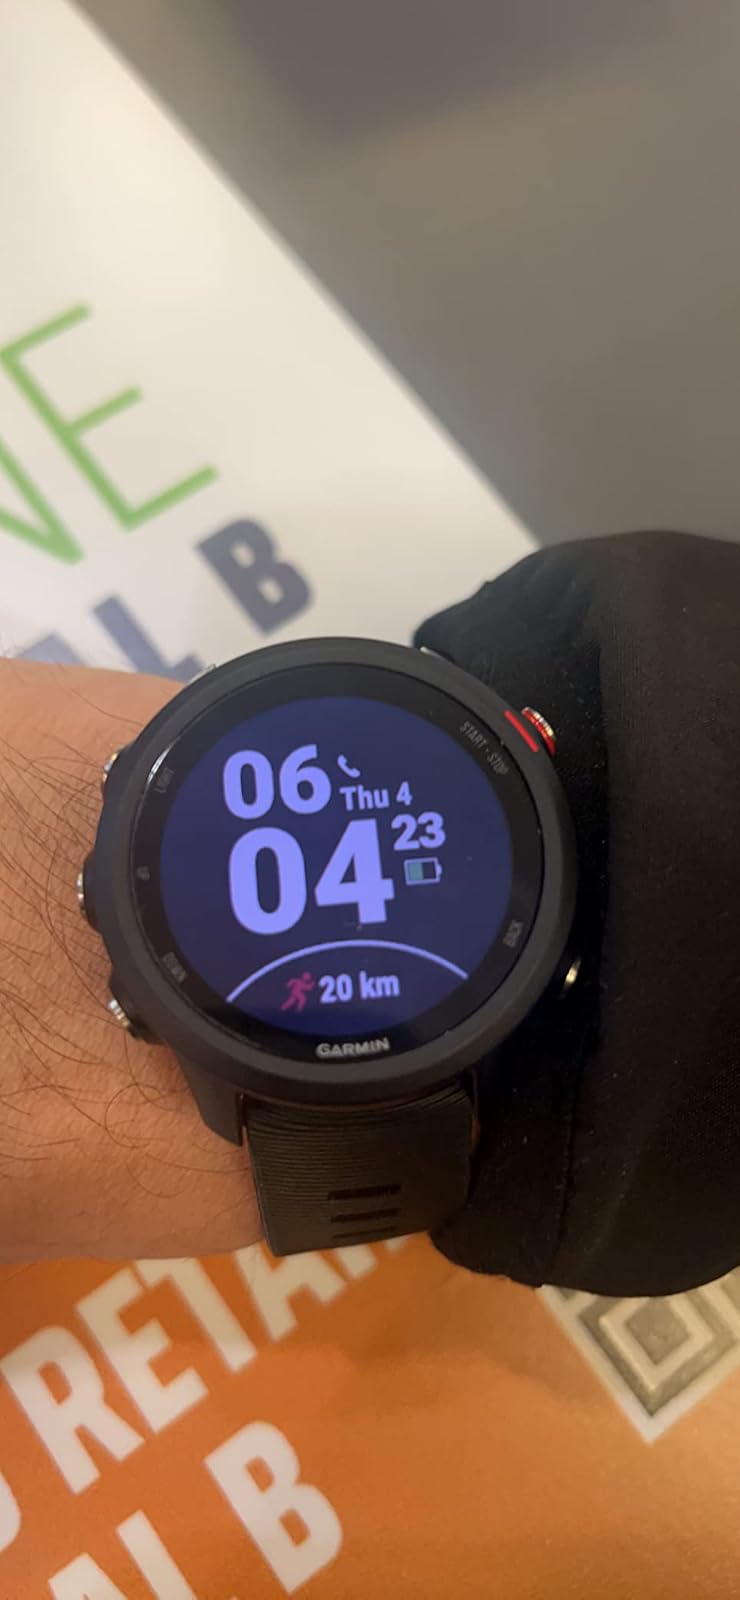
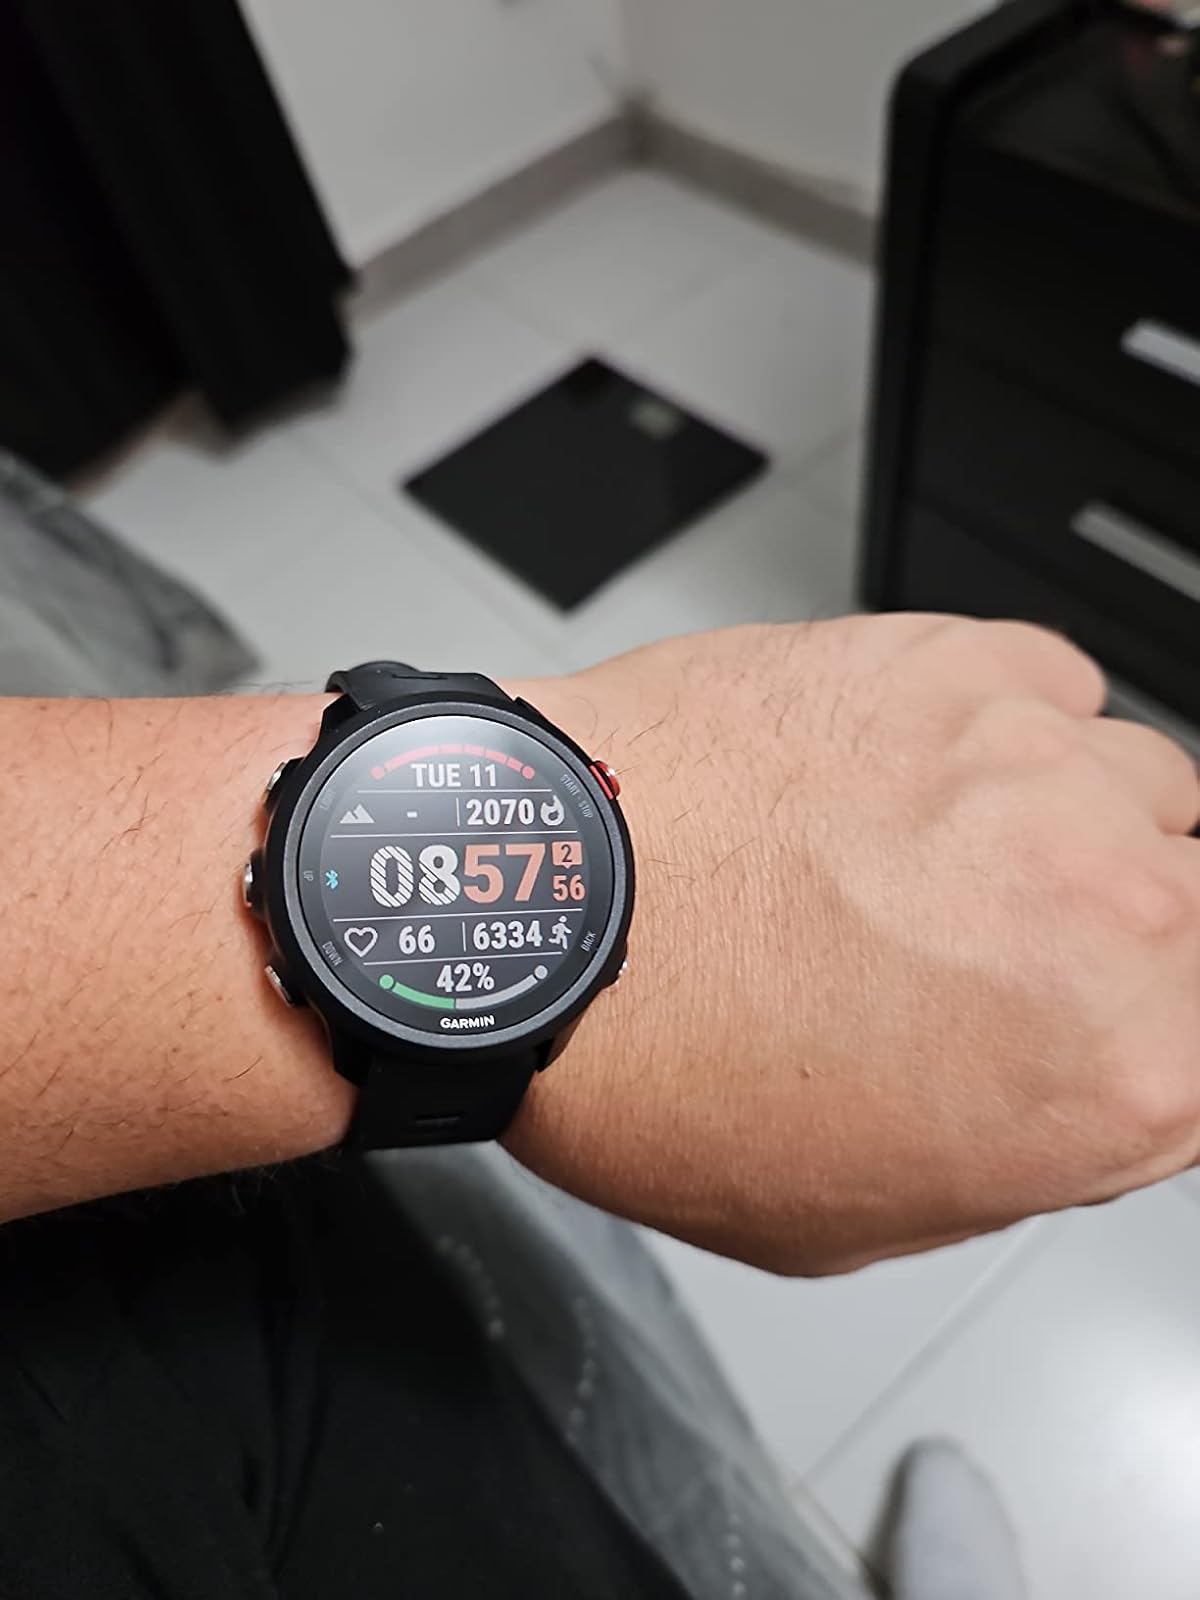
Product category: smartwatch
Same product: yes